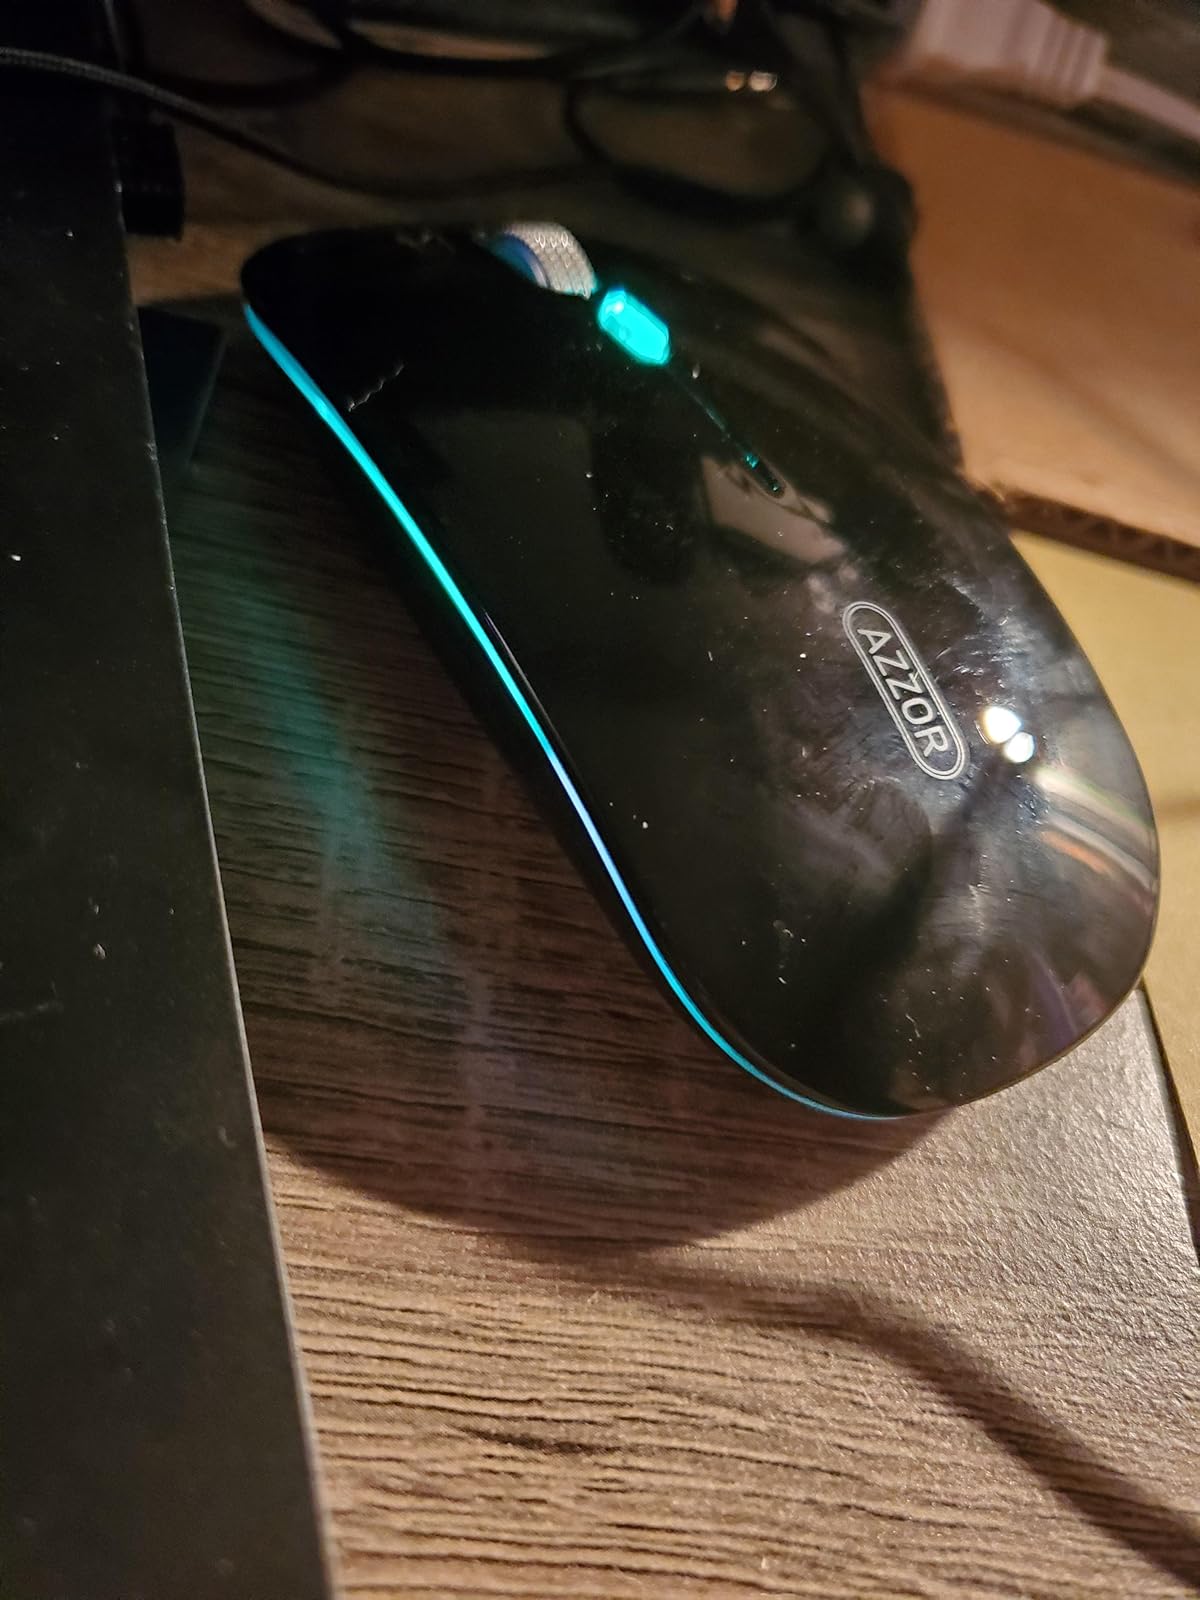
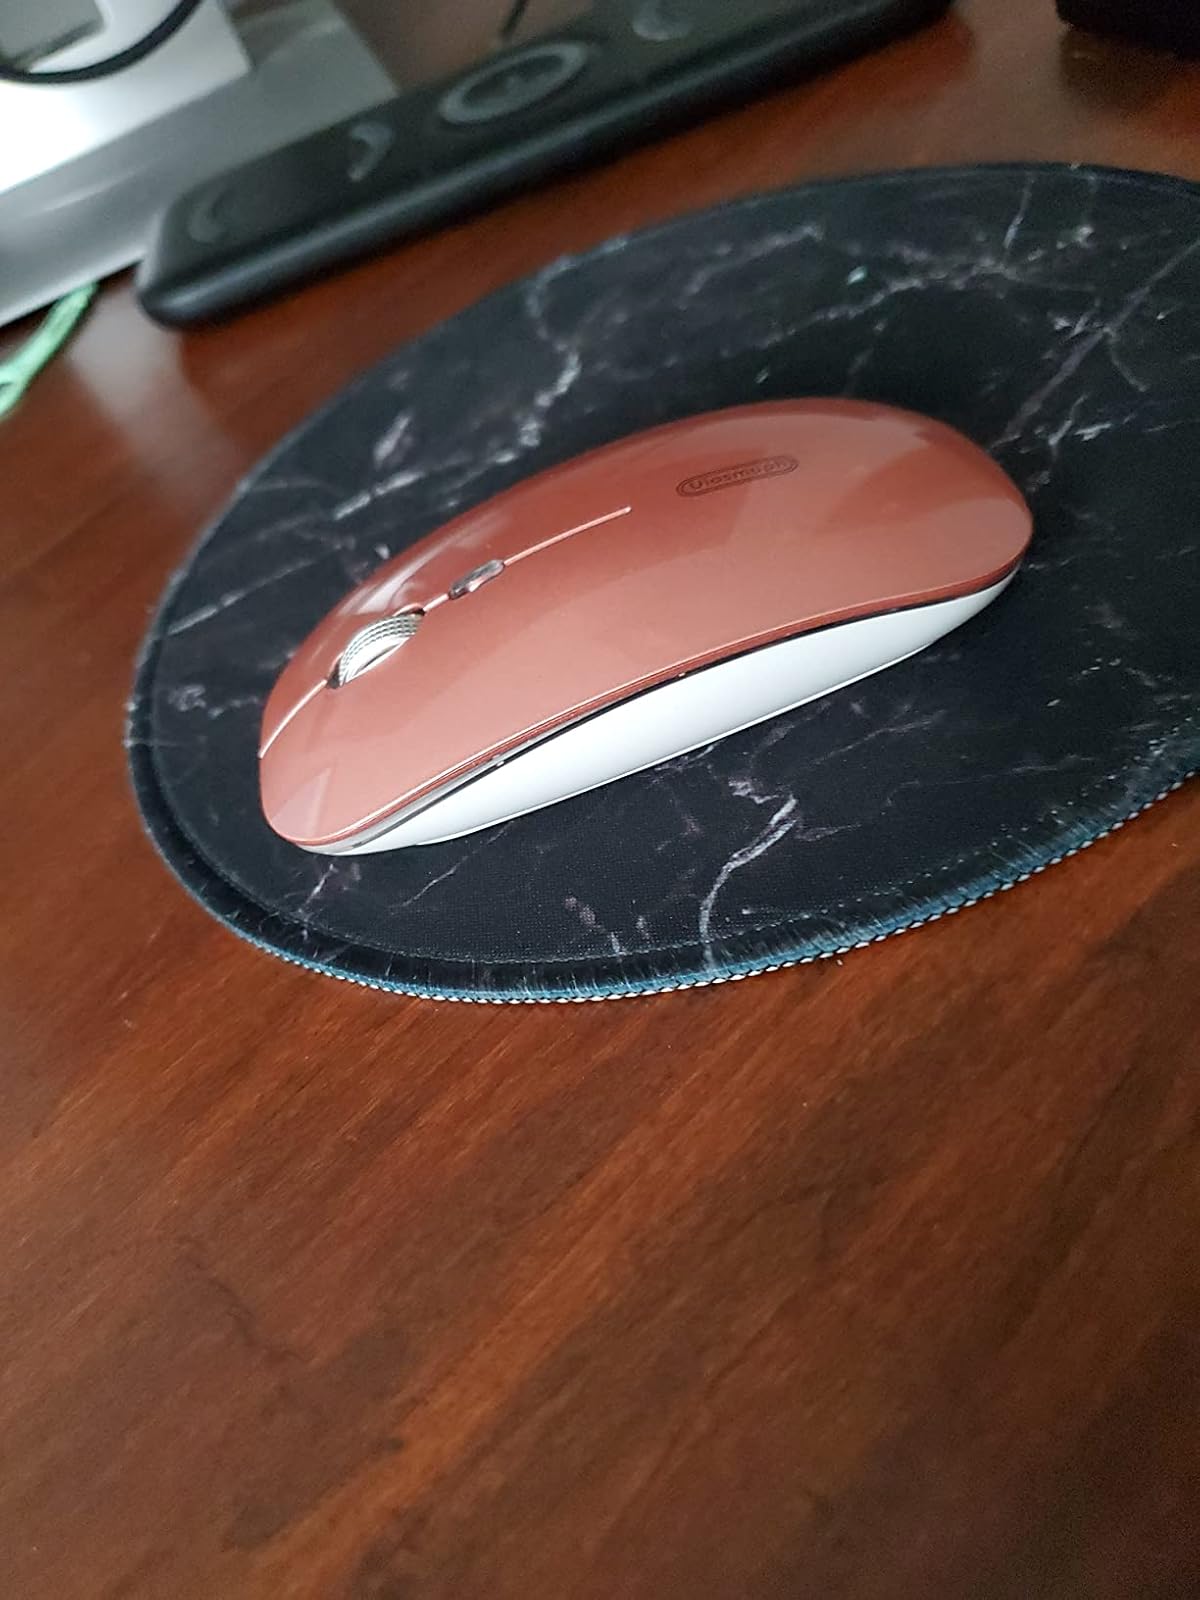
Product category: mouse
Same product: no